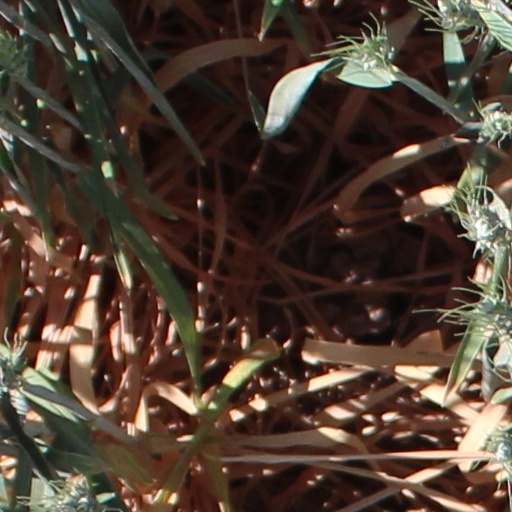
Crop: wheat